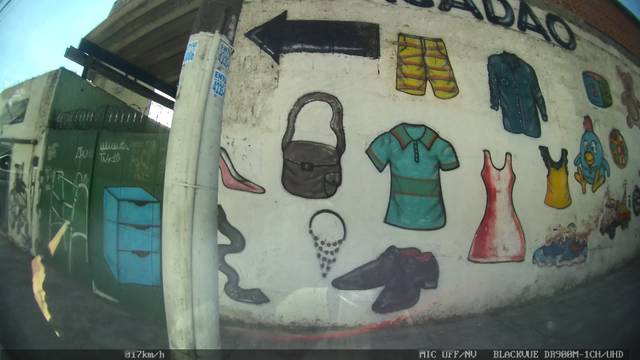
Region: Brazil
Coordinates: -23.685, -46.517